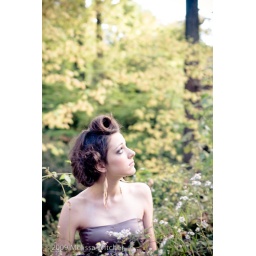
Girl in a field of flowers